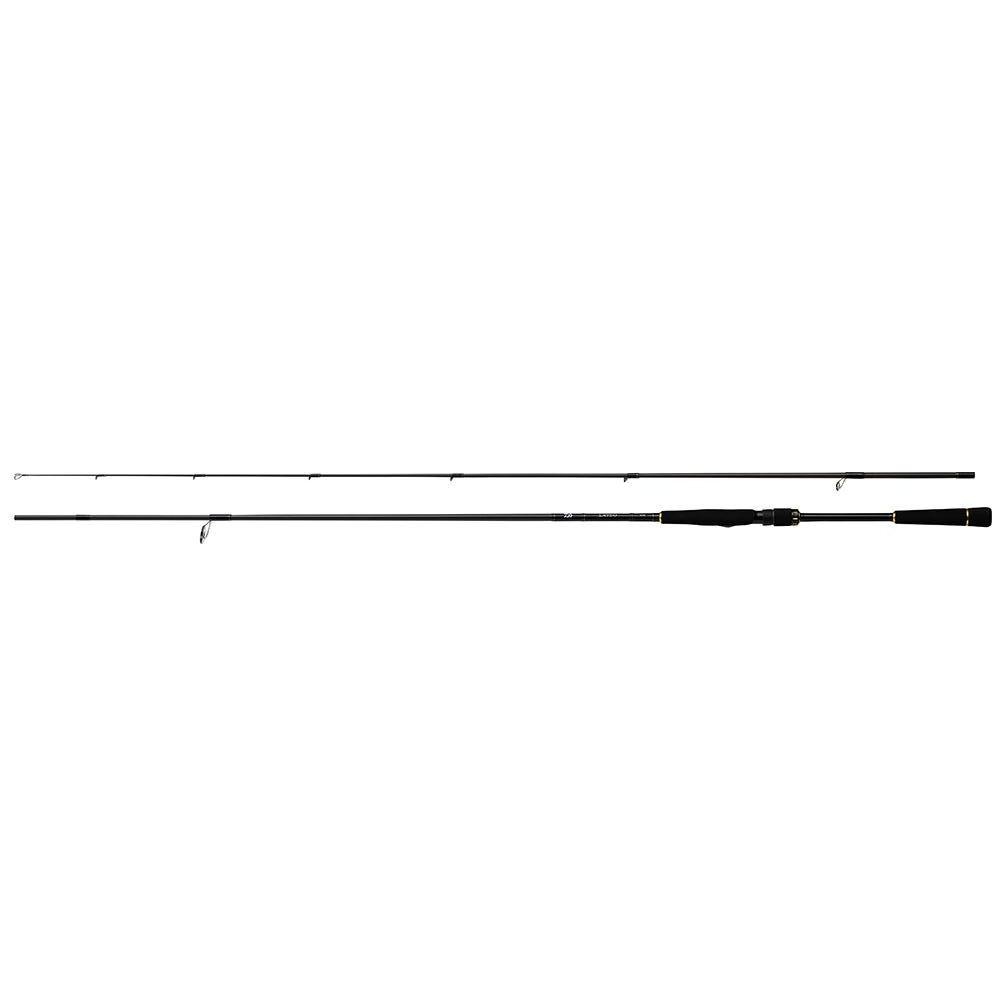
Daiwa LATEO R 86ML Spinning Rod 4960652319287
Daiwa LATEO R 86ML Spinning Rod Condition: Brand New Japan Domestic Model. Length (m) : 2.59 Piece : 2 Closed Length (cm) : 134 Weight (g) : 117 Tip diameter (mm) : 1.6 Butt Diameter (mm) : 11.9 Lure weight (g) : 7-35 Line Nylon (lb) : 8-16 Line PE (No.) : 0.6-1.5 Carbon % : 96
Brand: North-One Tackle
Category: Sporting Goods > Outdoor Recreation > Fishing > Fishing Rods > Spinning Fishing Rods